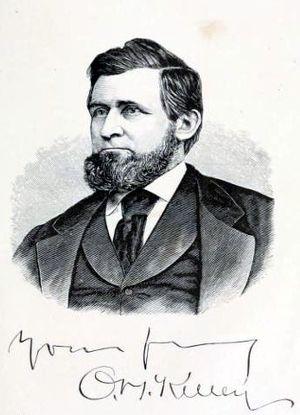
Oliver Hudson Kelley était un agriculteur et activiste américain du XIXᵉ siècle qui fut l'un des principaux fondateurs du Mouvement agrarien américain de La Grange aux États-Unis.